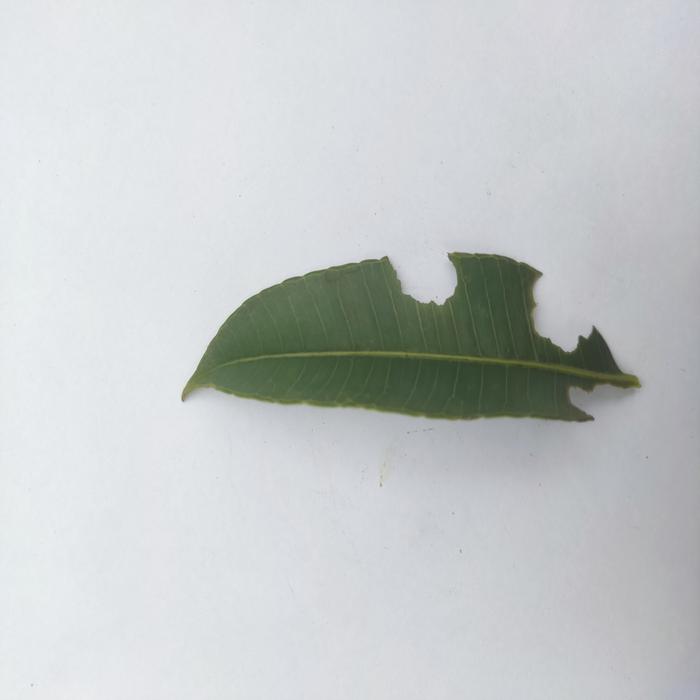
Crop: Hog Plum
Leaf condition: Caterpillars_Infestation